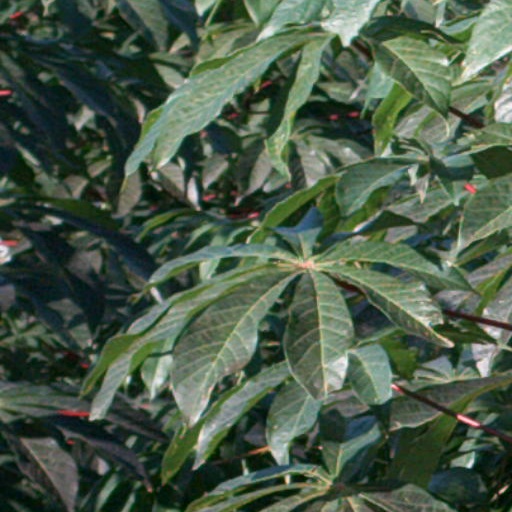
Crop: cassava